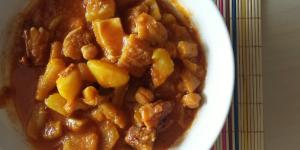
callos con garbanzos